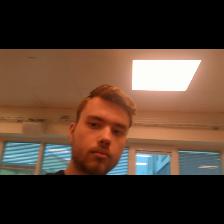
Label: Human